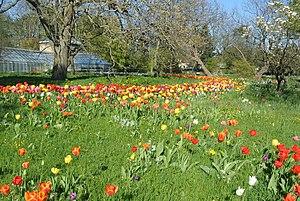
Le jardin botanique de Lund est un jardin botanique situé à Lund, dans le sud de la Suède. Il est détenu et administré par l'université de Lund. Il contient 7 000 espèces de plantes réparties dans les serres ou à l'air libre, dans les 8 hectares du parc. Il est classé monument historique depuis 1975.